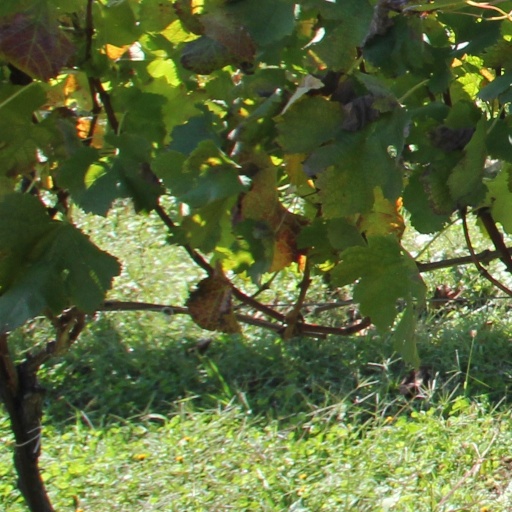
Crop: grape